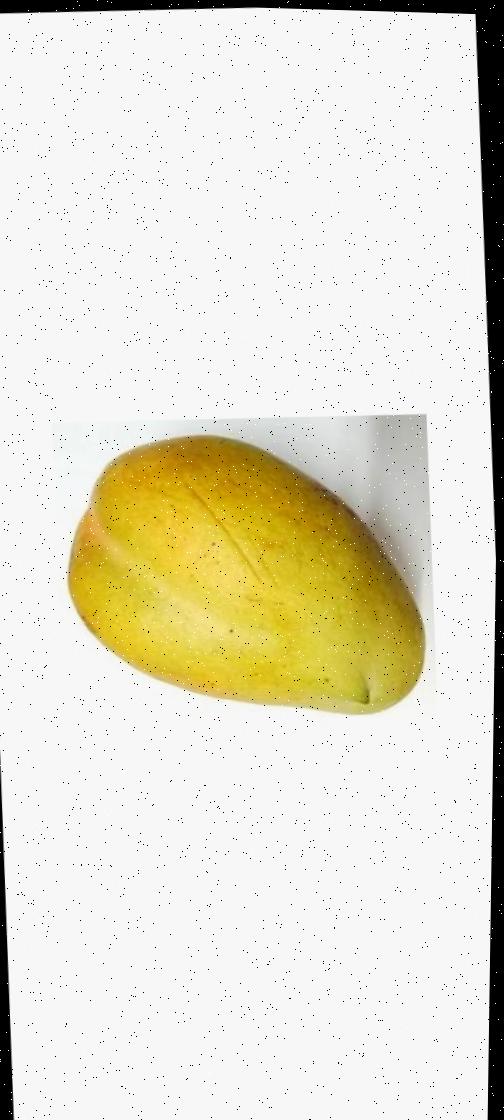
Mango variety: Bari-11